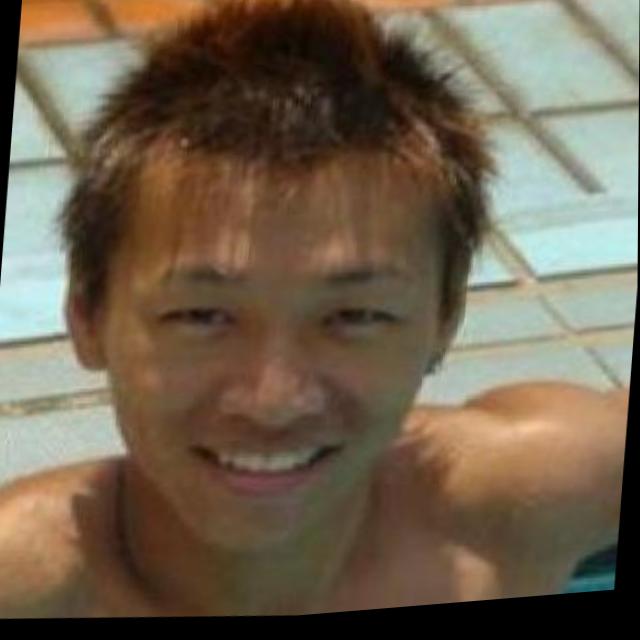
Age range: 13-20